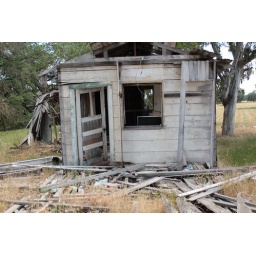
walking around and visiting the ruins of the old house